History of Grand Central Terminal

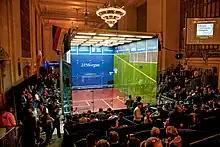
The Tournament of Champions squash championship in 2012

In March 1955, to increase revenue for New York Central, the company's chairman Robert R. Young invited developers to submit proposals to redevelop the terminal. Developer Erwin S. Wolfson proposed a 65-story tower to replace the six-story baggage structure north of the terminal. A modified proposal for a 50-story tower was approved in 1958. The tower became the Pan Am Building (now the MetLife Building), which was opened in 1963.